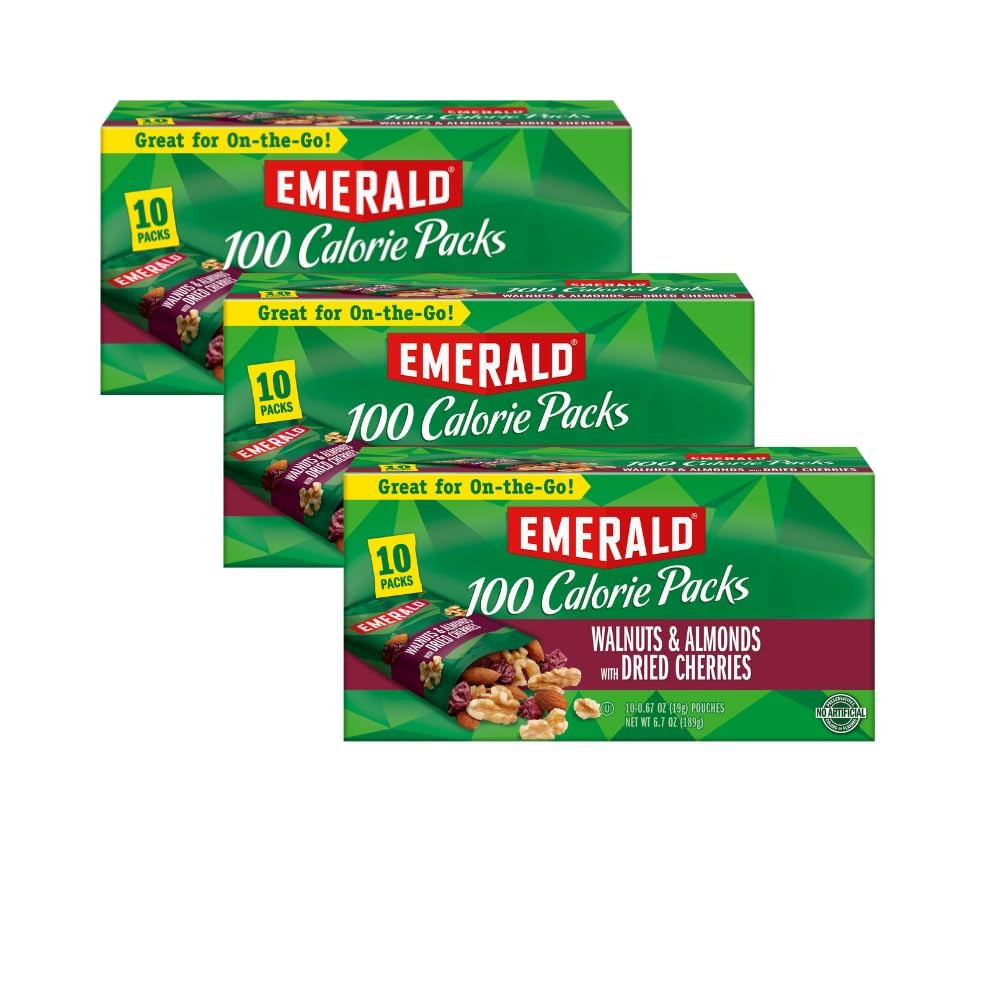
Item Name: Emerald Nuts, Natural Walnuts & Almonds with Dried Cherries, 100 Calorie Pack, 10 Ct, 6.7 Oz (Pack of 3)
Bullet Point 1: 100-CALORIE PACKS: Made from a blend of walnuts and almonds with dried cherries, these individually portioned snacks from Emerald Nuts bring a burst of flavor!
Bullet Point 2: ONLY THE GOOD STUFF: We source only the tastiest, highest-quality nuts! They are Kosher Certified, non-GMO, and contain no synthetic colors.
Bullet Point 3: A NUTRITIOUS CHOICE: Whole almonds and walnuts (product contains fruit as well) help fuel your day! Nuts (product contains fruit as well) are the ideal on-the-go, read-to-eat, travel-friendly snack for kids and adults.
Bullet Point 4: TAKE THEM TO GO: Convenient individual packs easily fit in a lunch box, backpack, or purse, meaning you can satisfy your nut (product contains almonds and cherries) craving wherever your day takes you.
Bullet Point 5: NUTTY SATISFACTION: Our secret is in our distinct taste that each nut provides. Bring these along for a snack or lunch at work, school or home! Great for snacking, these are a must-have for the pantry!
Product Description: Made from a blend of walnuts and almonds with dried cherries, these individually portioned snacks from Emerald Nuts bring a burst of flavor! We source only the tastiest, highest-quality nuts! They are Kosher Certified, non-GMO, and contain no synthetic colors. Whole almonds and walnuts (product contains fruit as well) help fuel your day! Nuts (product contains fruit as well) are the ideal on-the-go, read-to-eat, travel-friendly snack for kids and adults.
Value: 20.1
Unit: Ounce

Price: 27.24